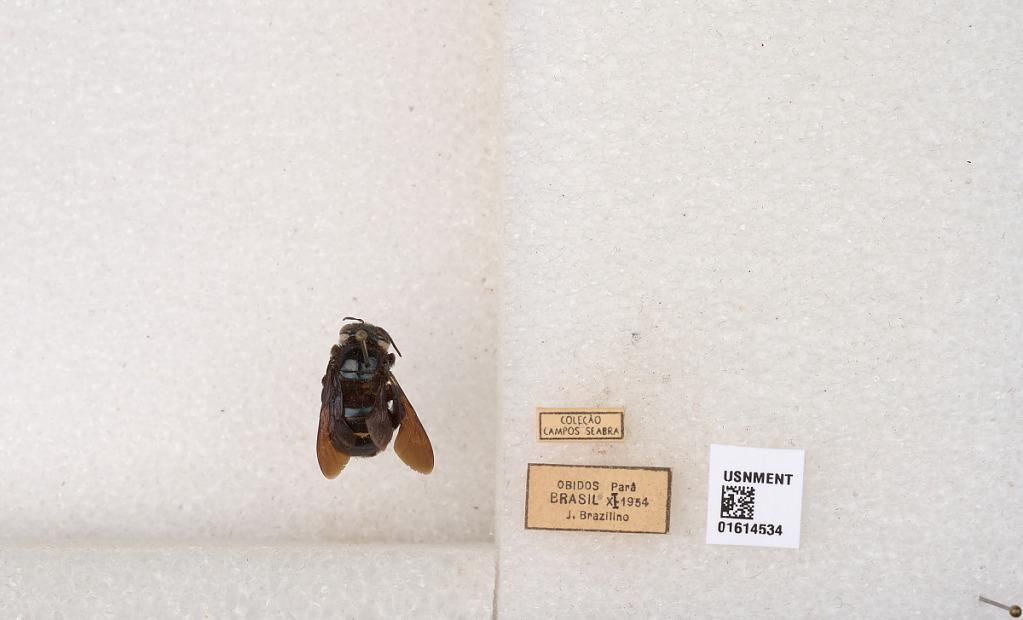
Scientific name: Xylocopa (Schonnherria) muscaria (Fabricius)
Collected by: J. Brasilino
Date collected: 1954-11-1
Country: Brazil
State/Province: Para
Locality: Obidos